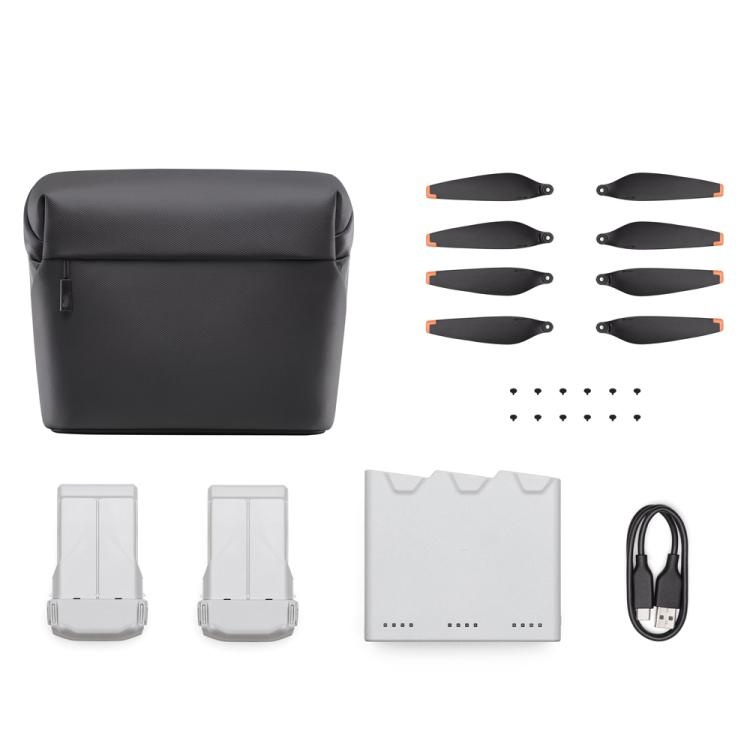
Original Fly More Kit Plus For DJI Mini 3 Pro Contains 3850 MAh Batteries/Propeller/Charging Hub
1. Mini 3 Pro Fly More Kit Plus includes two Intelligent Flight Batteries Plus, a Two-Way Charging Hub, data cable, shoulder bag, spare propellers, and screws, providing comprehensive support for your aerial photography experience, at a better price than buying separately. 2. With a 47-min max flight time(Measured at a constant speed of 21.6 kph in windless conditions. ), the Mini 3 Pro Intelligent Flight Battery Plus gives you more out of every flight. 3. The Two-Way Charging Hub can charge the remote controller and three batteries in sequence. It can also be used as a mobile power source. 4. With the 30W USB-C Charger (sold separately), three Mini 3 Pro Intelligent Flight Batteries Plus can be fully charged in just four hours, greatly improving the charging efficiency. 5. Propellers specially made for Mini 3 Pro produce less noise and have undergone precise dynamic balancing tests to provide higher aerodynamic efficiency and powerful thrust to the aircraft. 6. Specially made for Mini 3 Pro, the shoulder bag provides enough space for one drone and accessories like one remote controller, three batteries, one charging hub, propellers, ND filter set, data cable, and a SD card. 7. Compatibility:Mini 3 Pro Tips:With the Intelligent Flight Battery Plus, the aircraft will weigh more than 249 g. Please check and strictly abide by local laws and regulations before flying. In The Box: Intelligent Flight Battery Plus x 2 Two-Way Charging Hub x 1 Propellers (pair) x 2 Screws x 12 Shoulder Bag x 1 USB 3.0 Type-C Data Cable x 1
Brand: DJI
Category: Toys & Games > Toys > Flying Toys > Drones